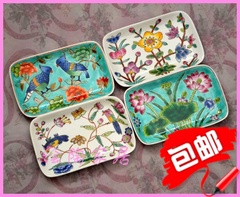
Label: trash